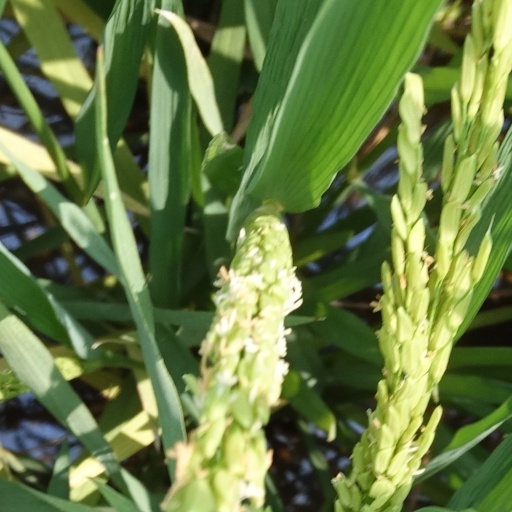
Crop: rice